Merritt Wever

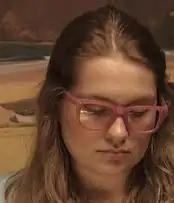

Wever began her career starring in low budget, independent short and feature films. She has performed in theater productions, including Brooke Berman's play "Smashing" and "Cavedweller" with Deirdre O'Connell, both off-Broadway. Wever appeared in numerous films, including "Into the Wild", "Michael Clayton", "", "Signs", "The Adventures of Sebastian Cole", "Bringing Rain", "Tiny Furniture", and "All I Wanna Do".